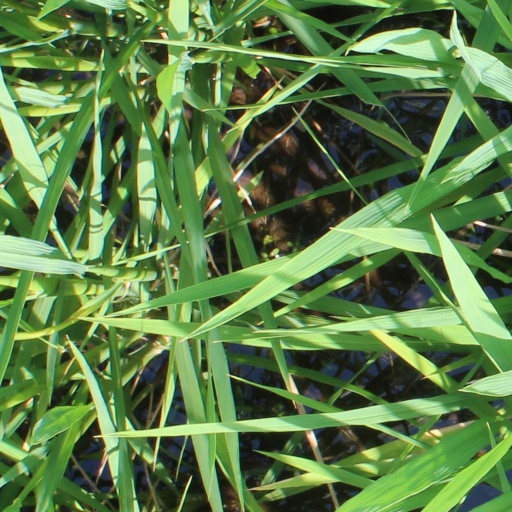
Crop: rice